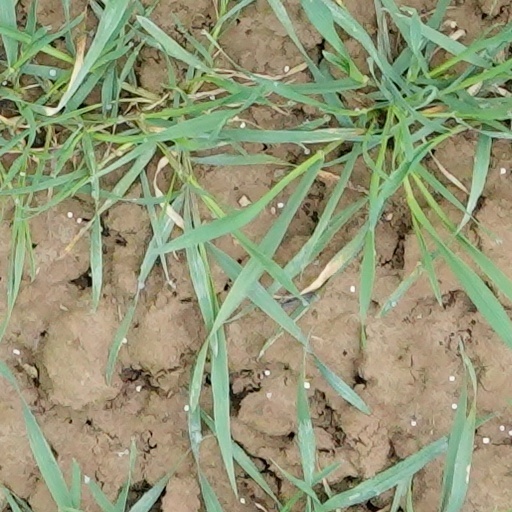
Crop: wheat